Rehaniya

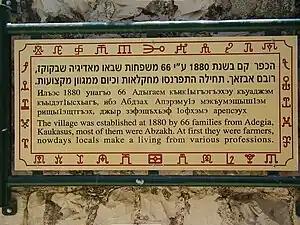
Historical plaque in Rehaniya

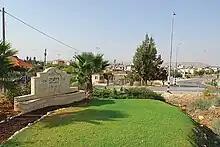
Entrance to Rehaniya

The villagers of Rihaniya faced expulsion yet again in 1955, when "after villagers were suspected of assisting Lebanese gangs that had carried out an attack on a bus in Meron and had placed mines in Alma, Israel. A considerable number of Bedouin tents had also been established around Rihaniyya and according to Ha’aretz, it was ‘beyond any doubt’ that they were used as a base for smuggling activities and were included in the intelligence networks of neighbouring countries. A top secret report on the village written in 1956 indicated that its residents were considered unfriendly, the security services had great difficulty recruiting collaborators among the villagers, and enemy intelligence could comfortably operate among them. Altogether Rihaniyya’s border location made it difficult to supervise. About 20 per cent of the 70 male residents of Rihaniyya were suspected of giving shelter to infiltrators and smuggling"